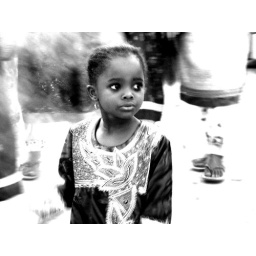
Little girl at Muscat festival in an Omani festival dress